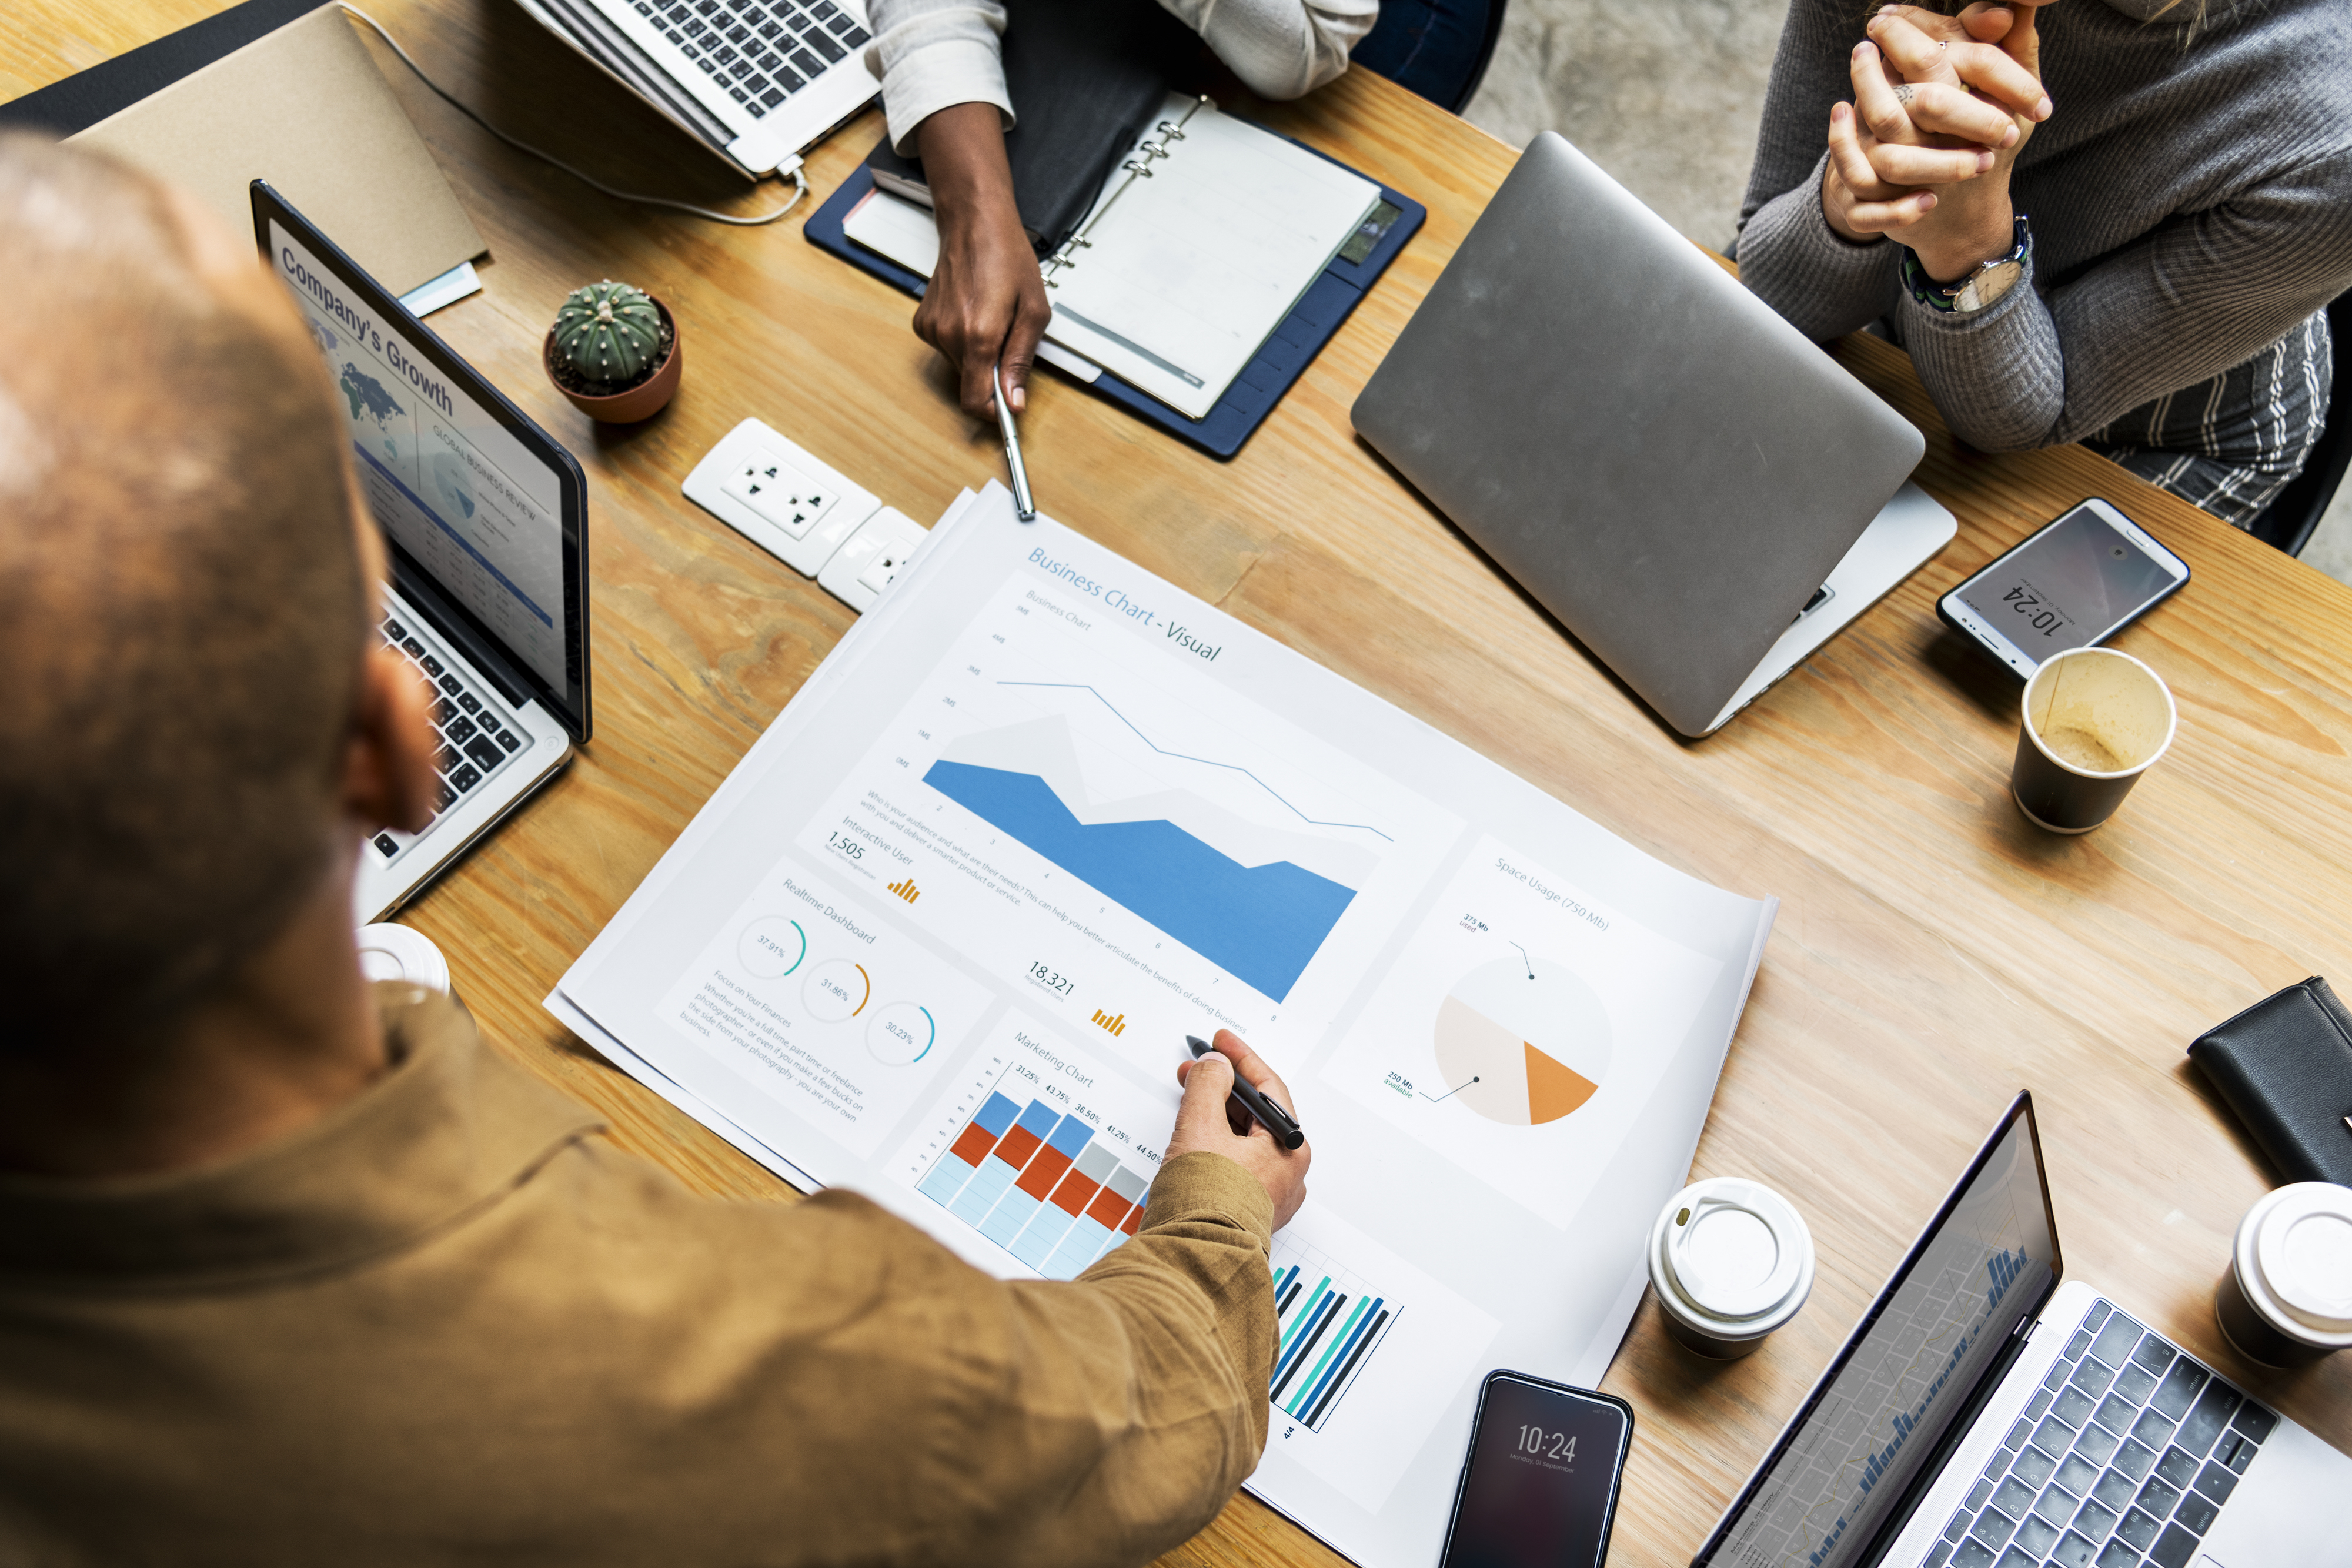
achievement, analysis, brainstorming, business, business plan, caucasian, coffee, colleagues, computer, data analysis, development, digital device, discussion, entrepreneur, european, expansion, goals, graph, group, growth, information, investment, laptop, man, marketing, meeting, network, noteboook, people, performance, pointing, presentation, professional, report, research, results, startup, statistics, strategy, summary, talking, team, teamwork, training, westerner, woman, work, working, workshop, workspace, communication, design, electronic device, collaboration, brand, product